Sivasakthi

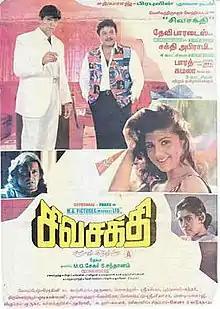
Poster

Sivasakthi is a 1996 Indian Tamil-language crime film directed by Suresh Krissna. The film stars Sathyaraj, Prabhu and Rambha. It was released on 6 September 1996.